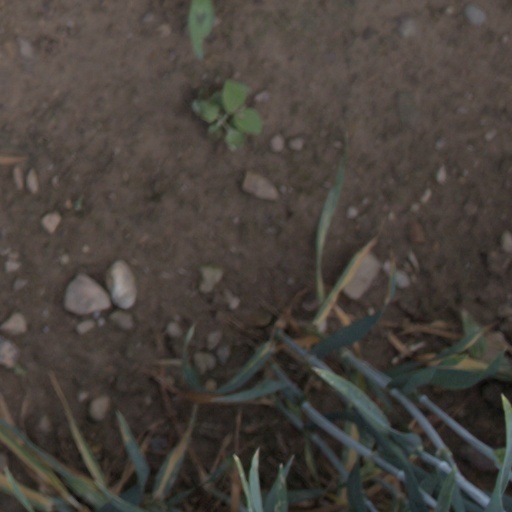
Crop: wheat